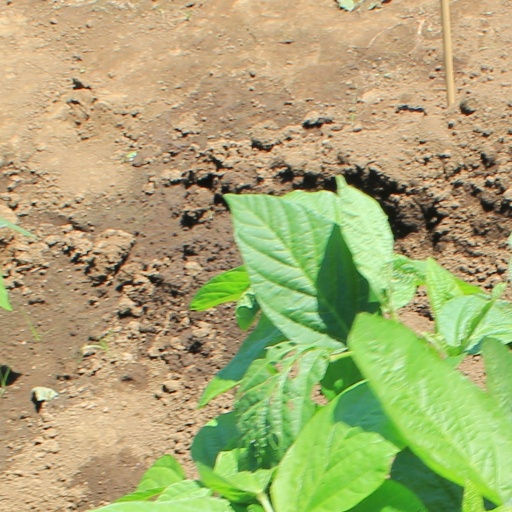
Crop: soybean